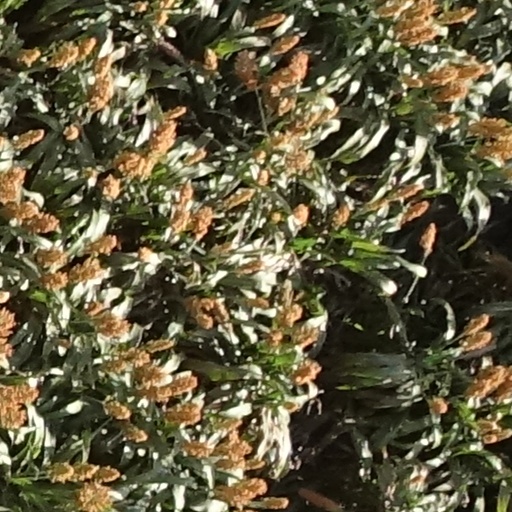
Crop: sorghum